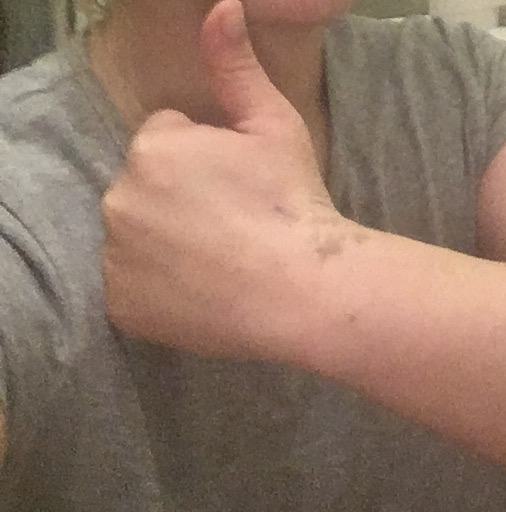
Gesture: like